Vermont Catamounts men's ice hockey statistical leaders

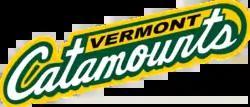

The Vermont Catamounts men's ice hockey statistical leaders are individual statistical leaders of the Vermont Catamounts men's ice hockey program in various categories, including goals, assists, points, and saves. Within those areas, the lists identify single-game, single-season, and career leaders. The Catamounts represent the University of Vermont in the NCAA's Hockey East.